Andrew Fung

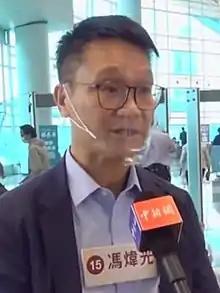
Fung in 2021

Andrew Fung Wai-kwong (born 27 June 1961) is the current information coordinator for the Office of the Chief Executive of Hong Kong.